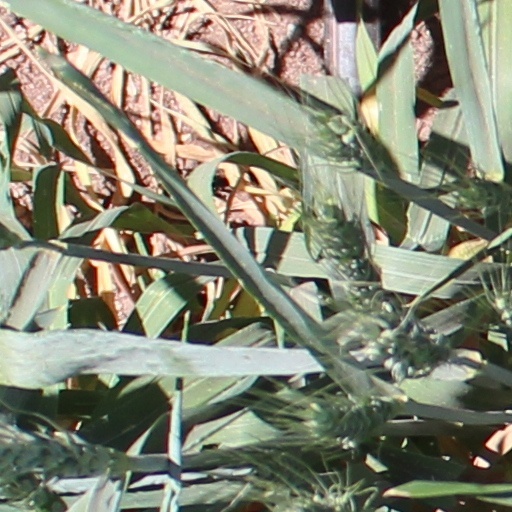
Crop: wheat